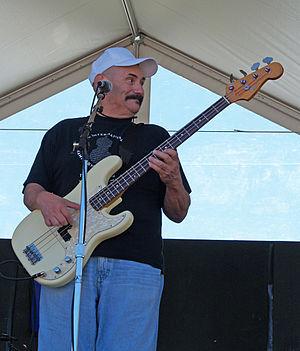
Roy Estrada, aussi connu comme Roy Ralph Moleman Guacamole Guadalupe Hidalgo Estrada et Orejón, né le 17 avril 1943 à Santa Ana, est un musicien et chanteur américain.